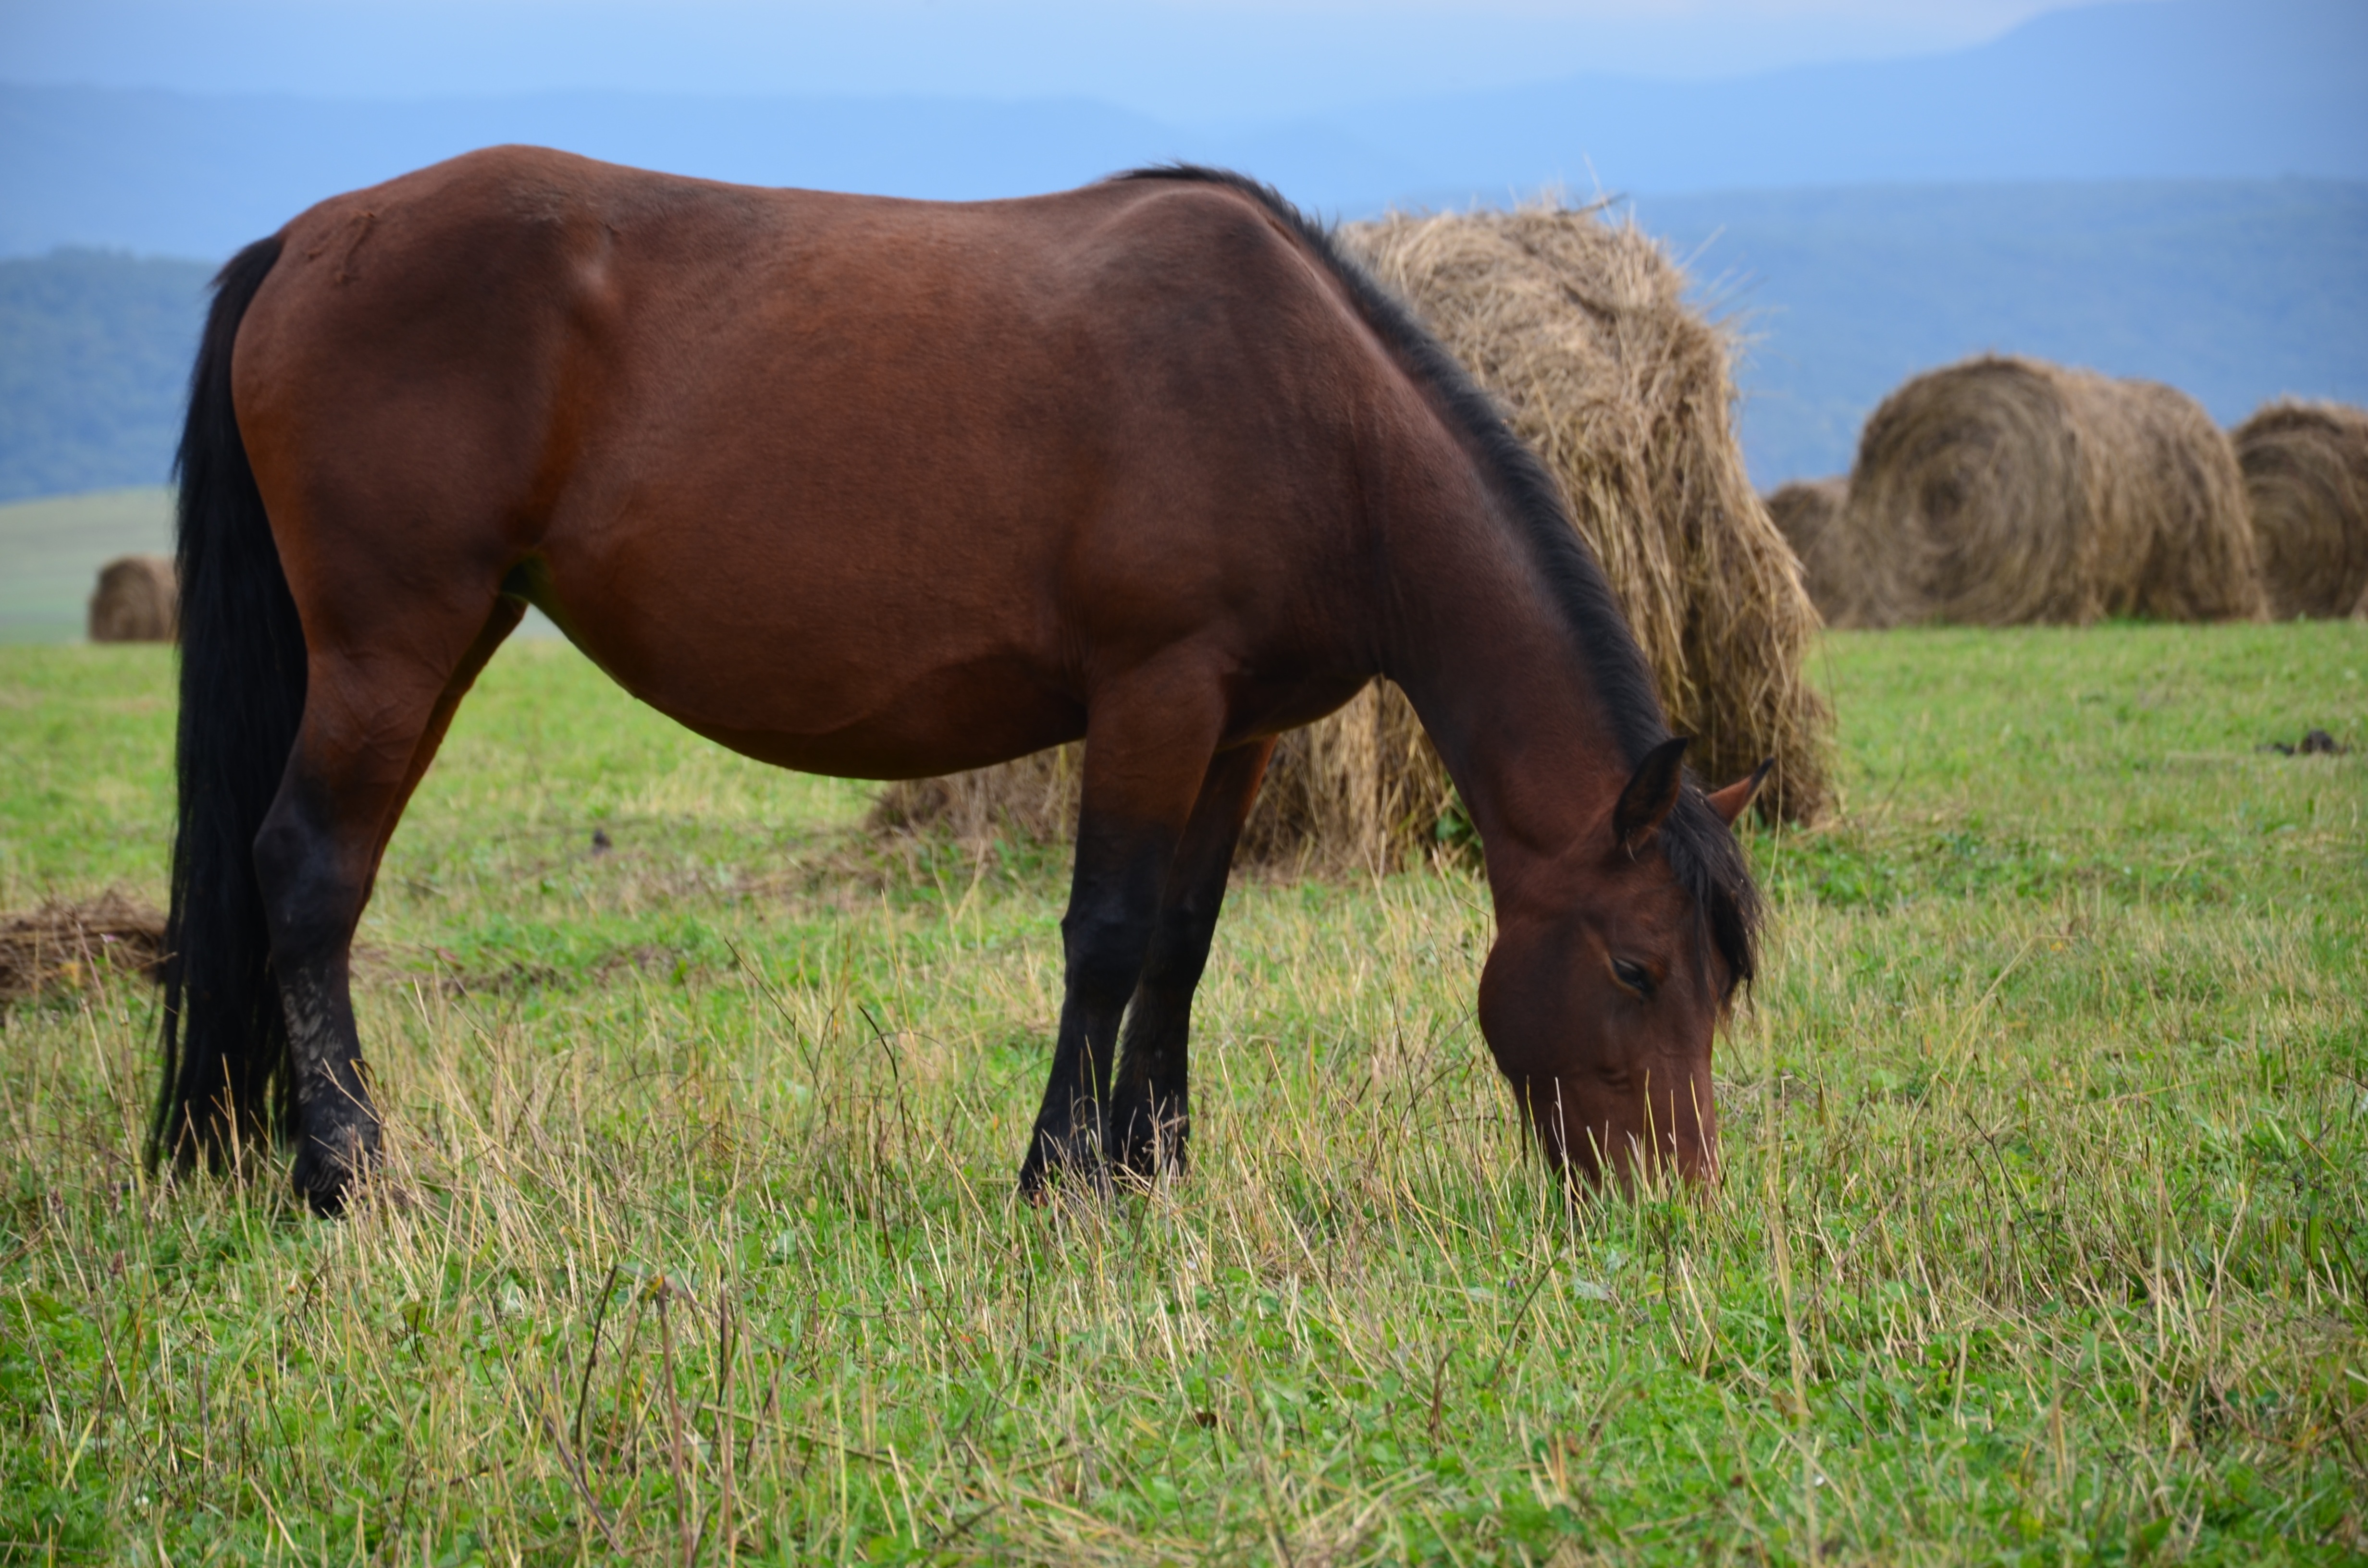
nature, grass, hay, field, meadow, prairie, village, wildlife, herd, pasture, grazing, horse, autumn, mammal, stallion, mane, fauna, plain, grassland, vertebrate, mare, habitat, ecosystem, steppe, natural environment, horse like mammal, mustang horse